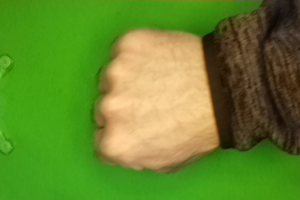
Label: rock